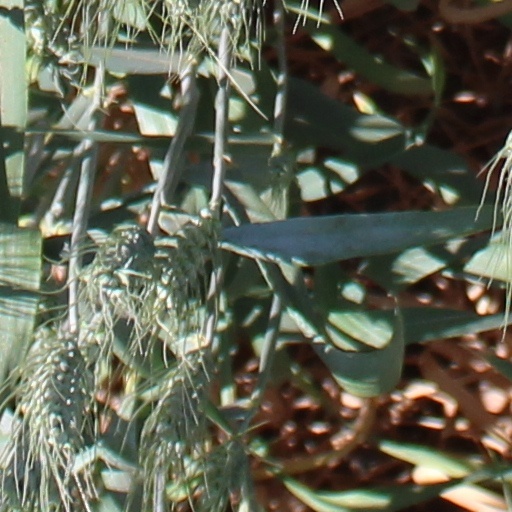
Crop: wheat